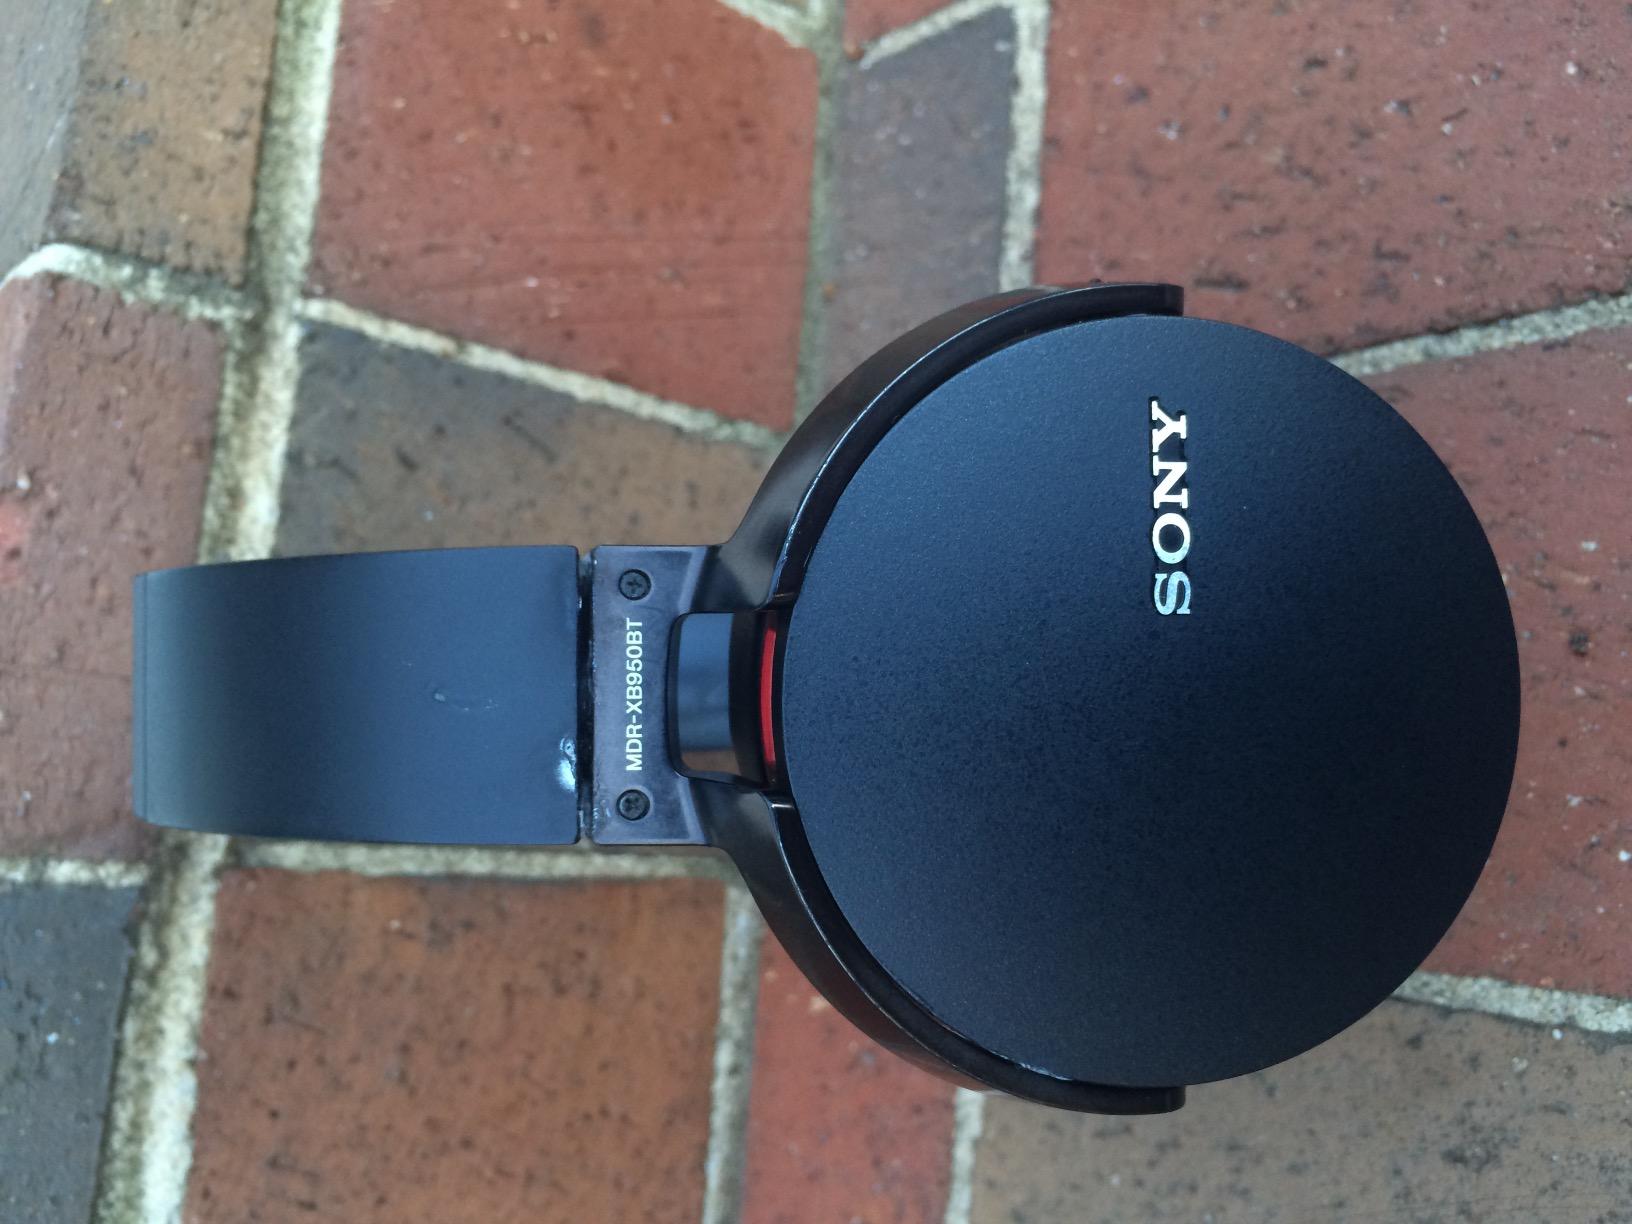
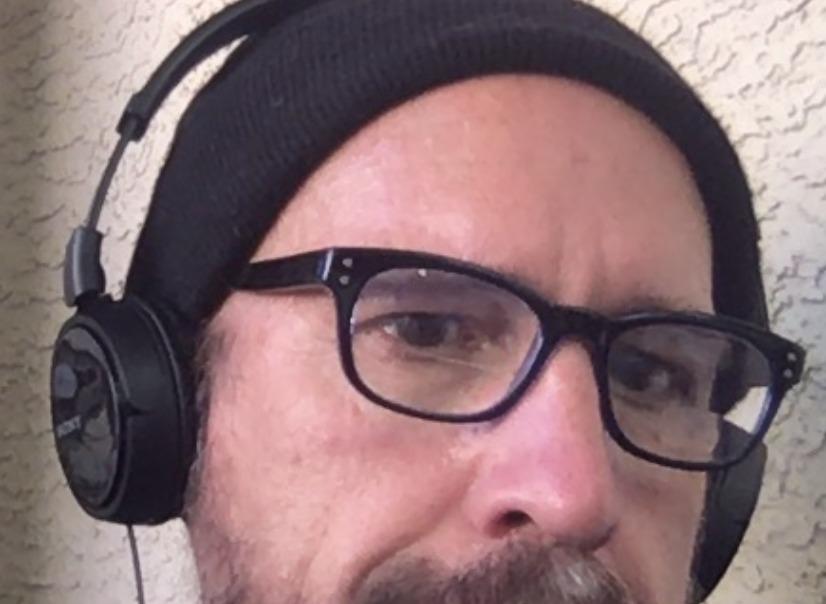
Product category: headphones
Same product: no